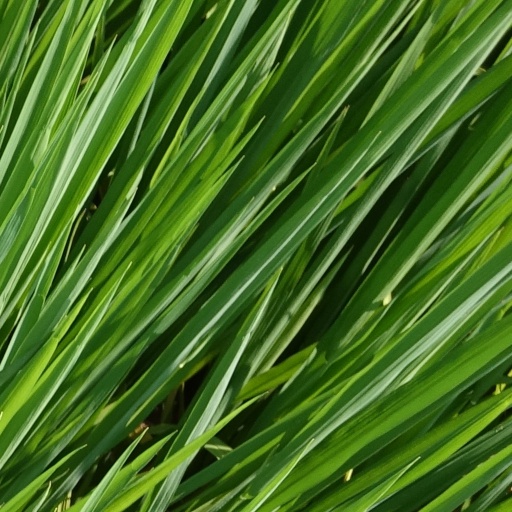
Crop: rice